USCGC Staten Island

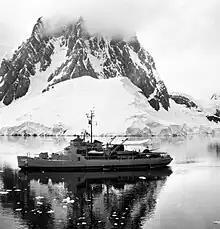
USS "Staten Island" (AGB-5) off the Palmer Peninsula, April 1963.

Overhaul was completed by 30 June 1952, and on 1 July 1952 she sailed from Boston to Grenfell Sound, Labrador, to conduct ice reconnaissance in Frobisher Bay, returning to Boston on 8 September.